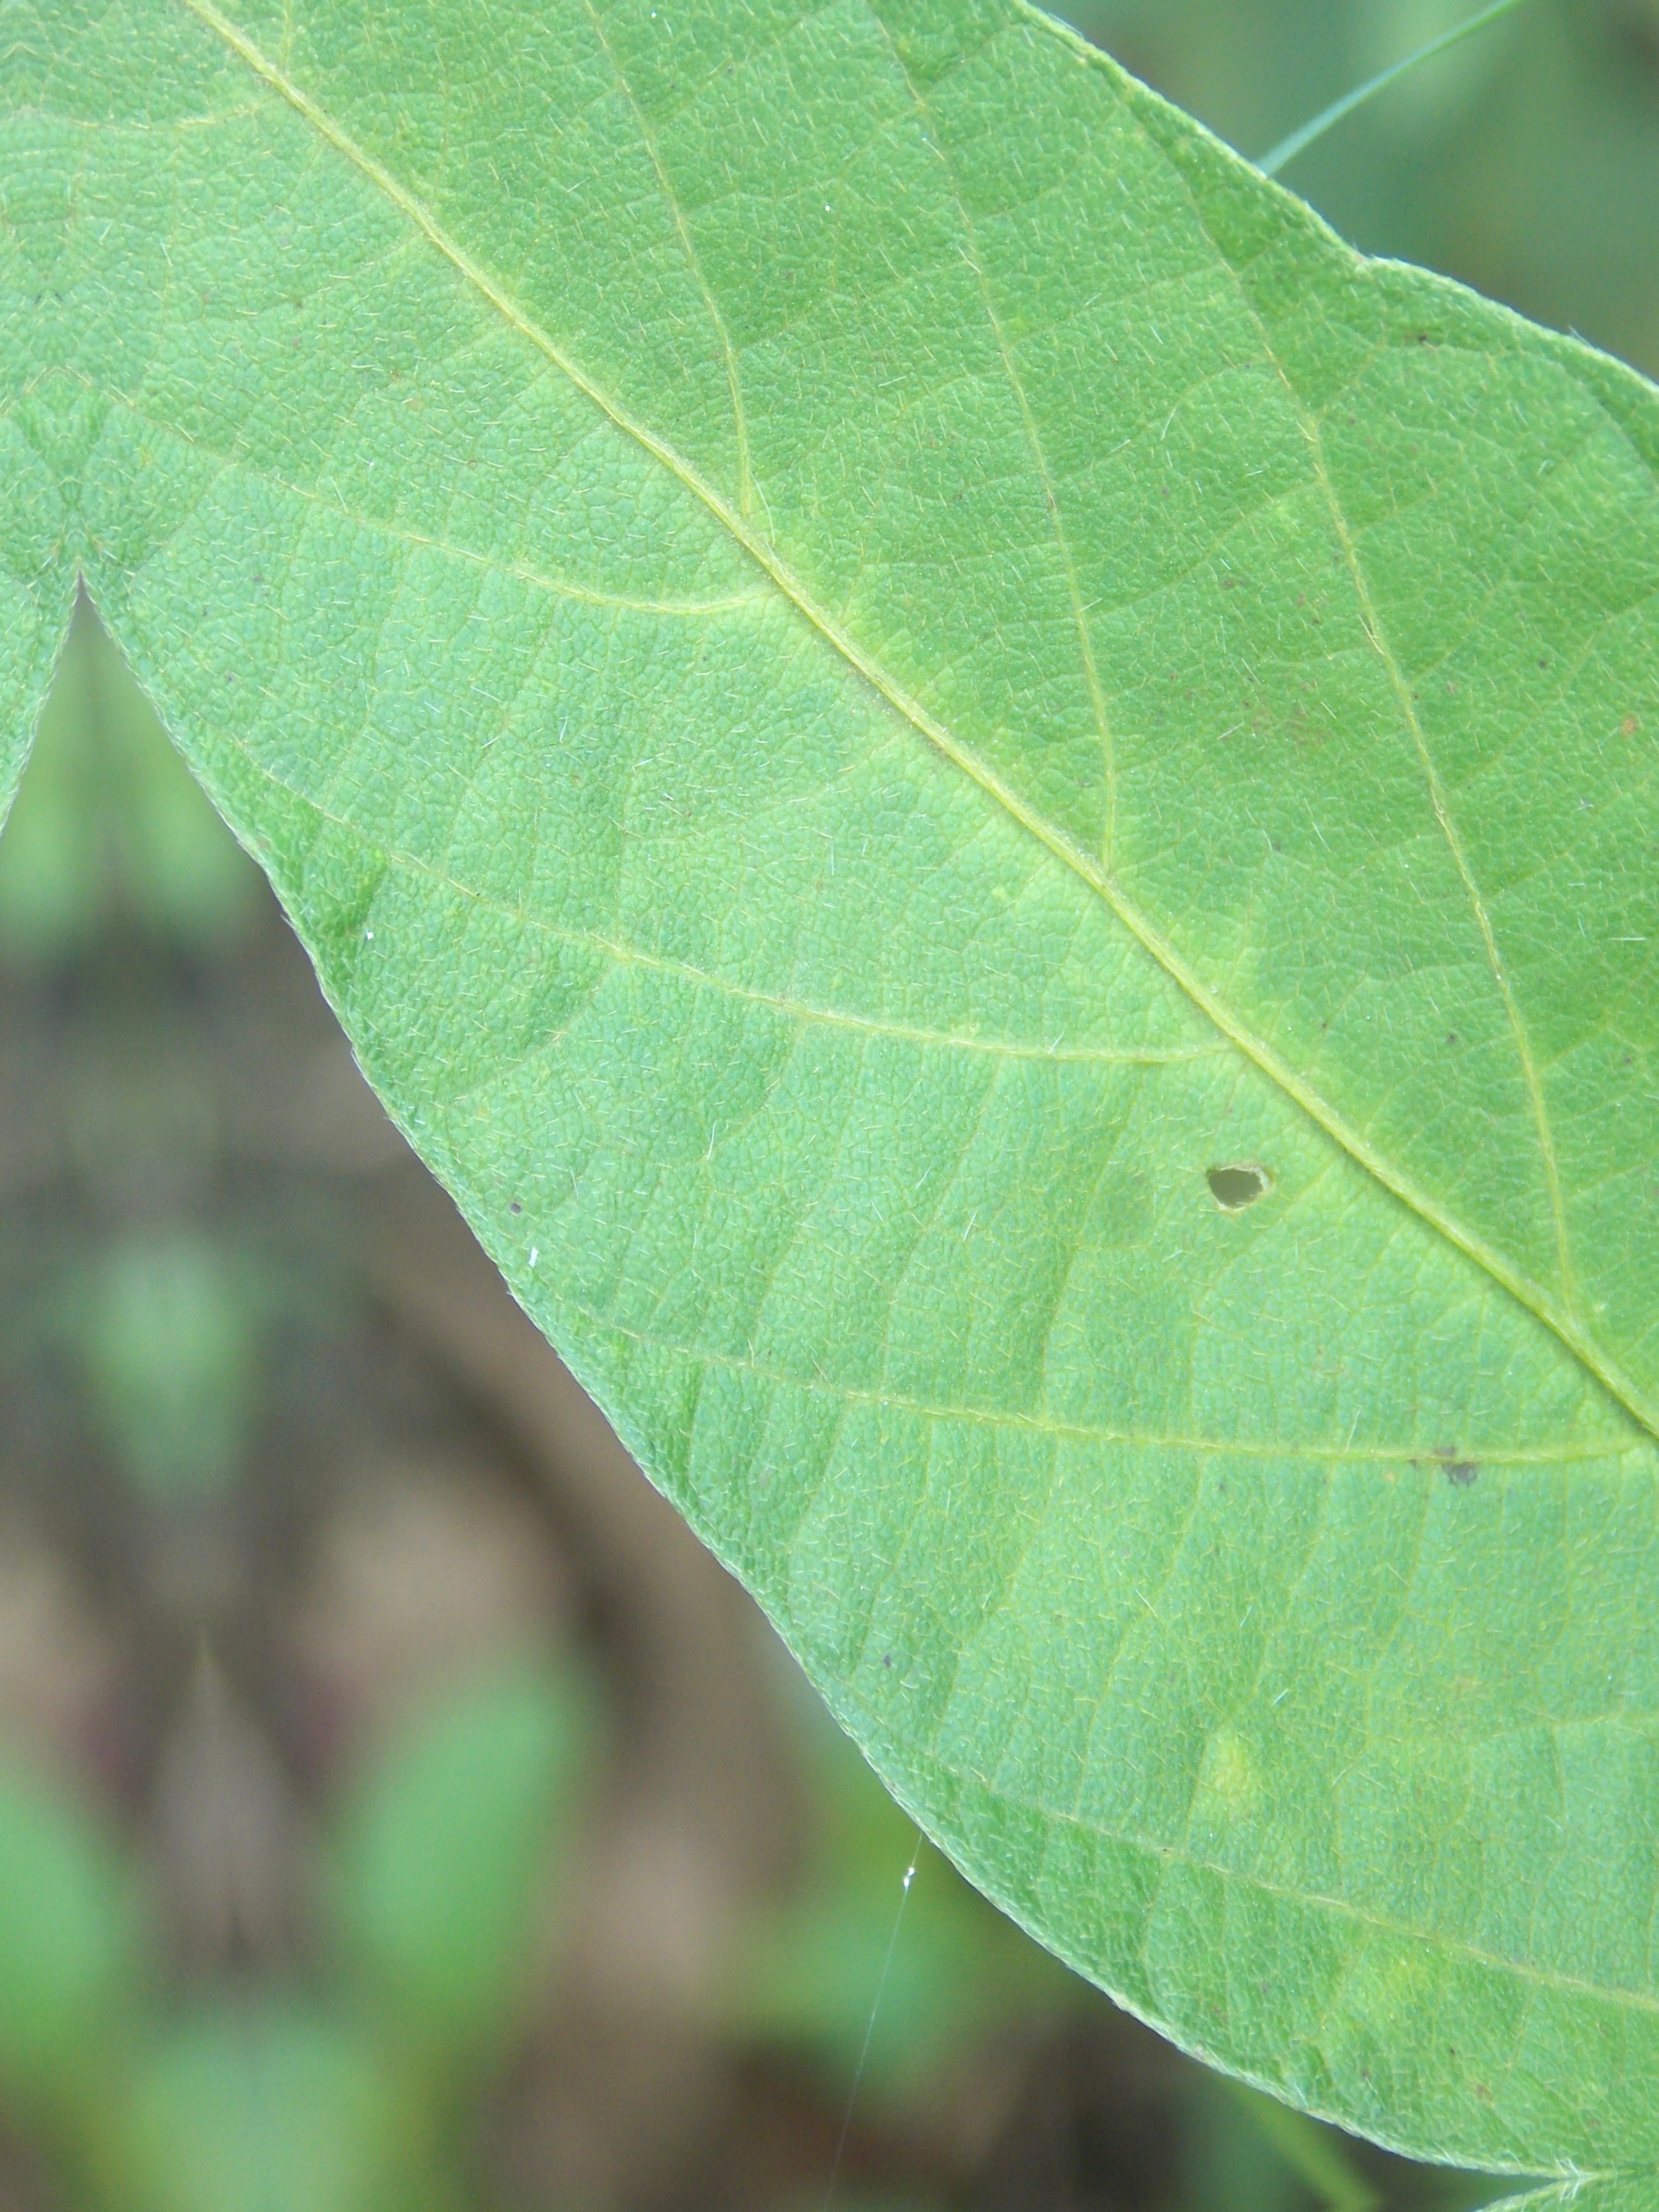
Label: Disease